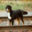
Label: dog